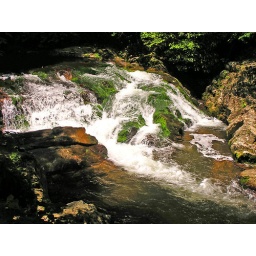
Rainfall this year has led to a good amount of rushing water in the mountain streams at Cades Cove.